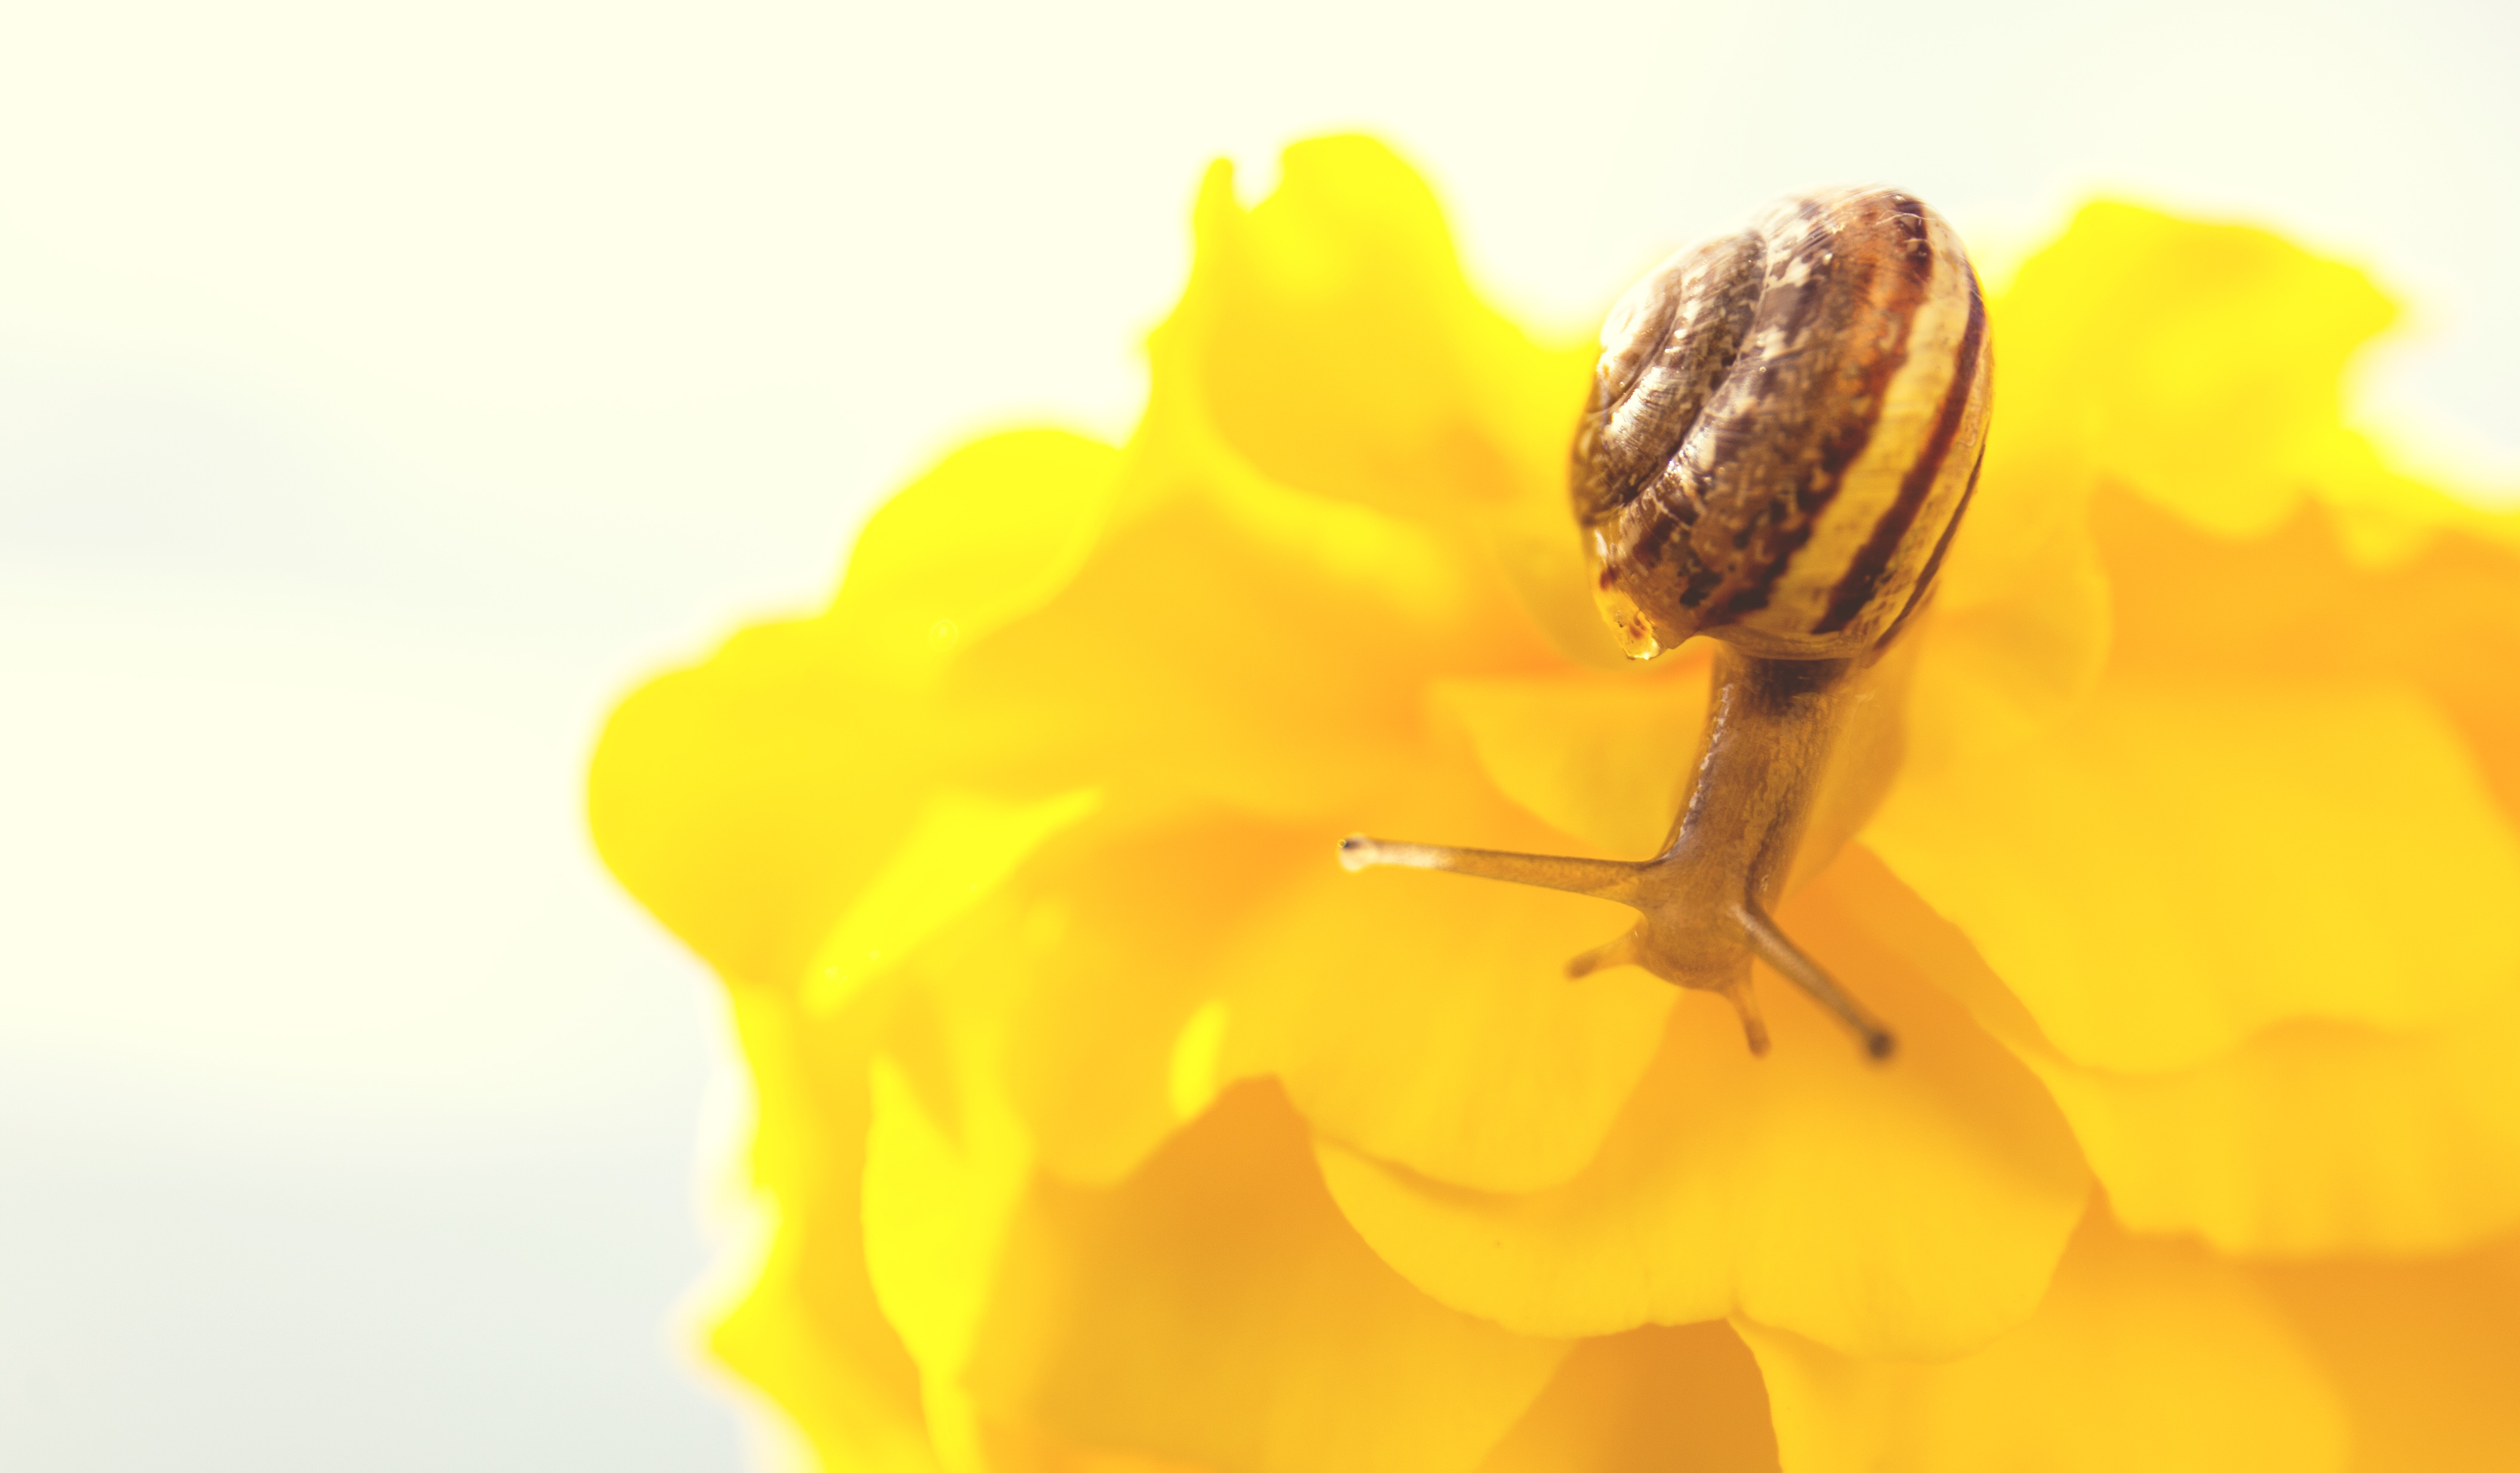
nature, plant, photography, flower, petal, pollen, insect, yellow, close, shell, invertebrate, close up, snail, nectar, macro photography, slowly, snail shell, honey bee